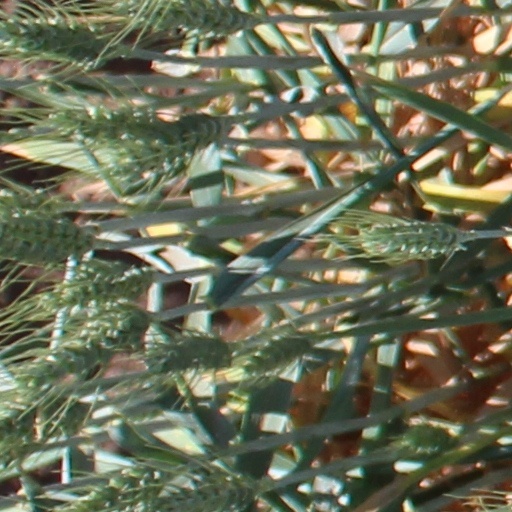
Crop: wheat